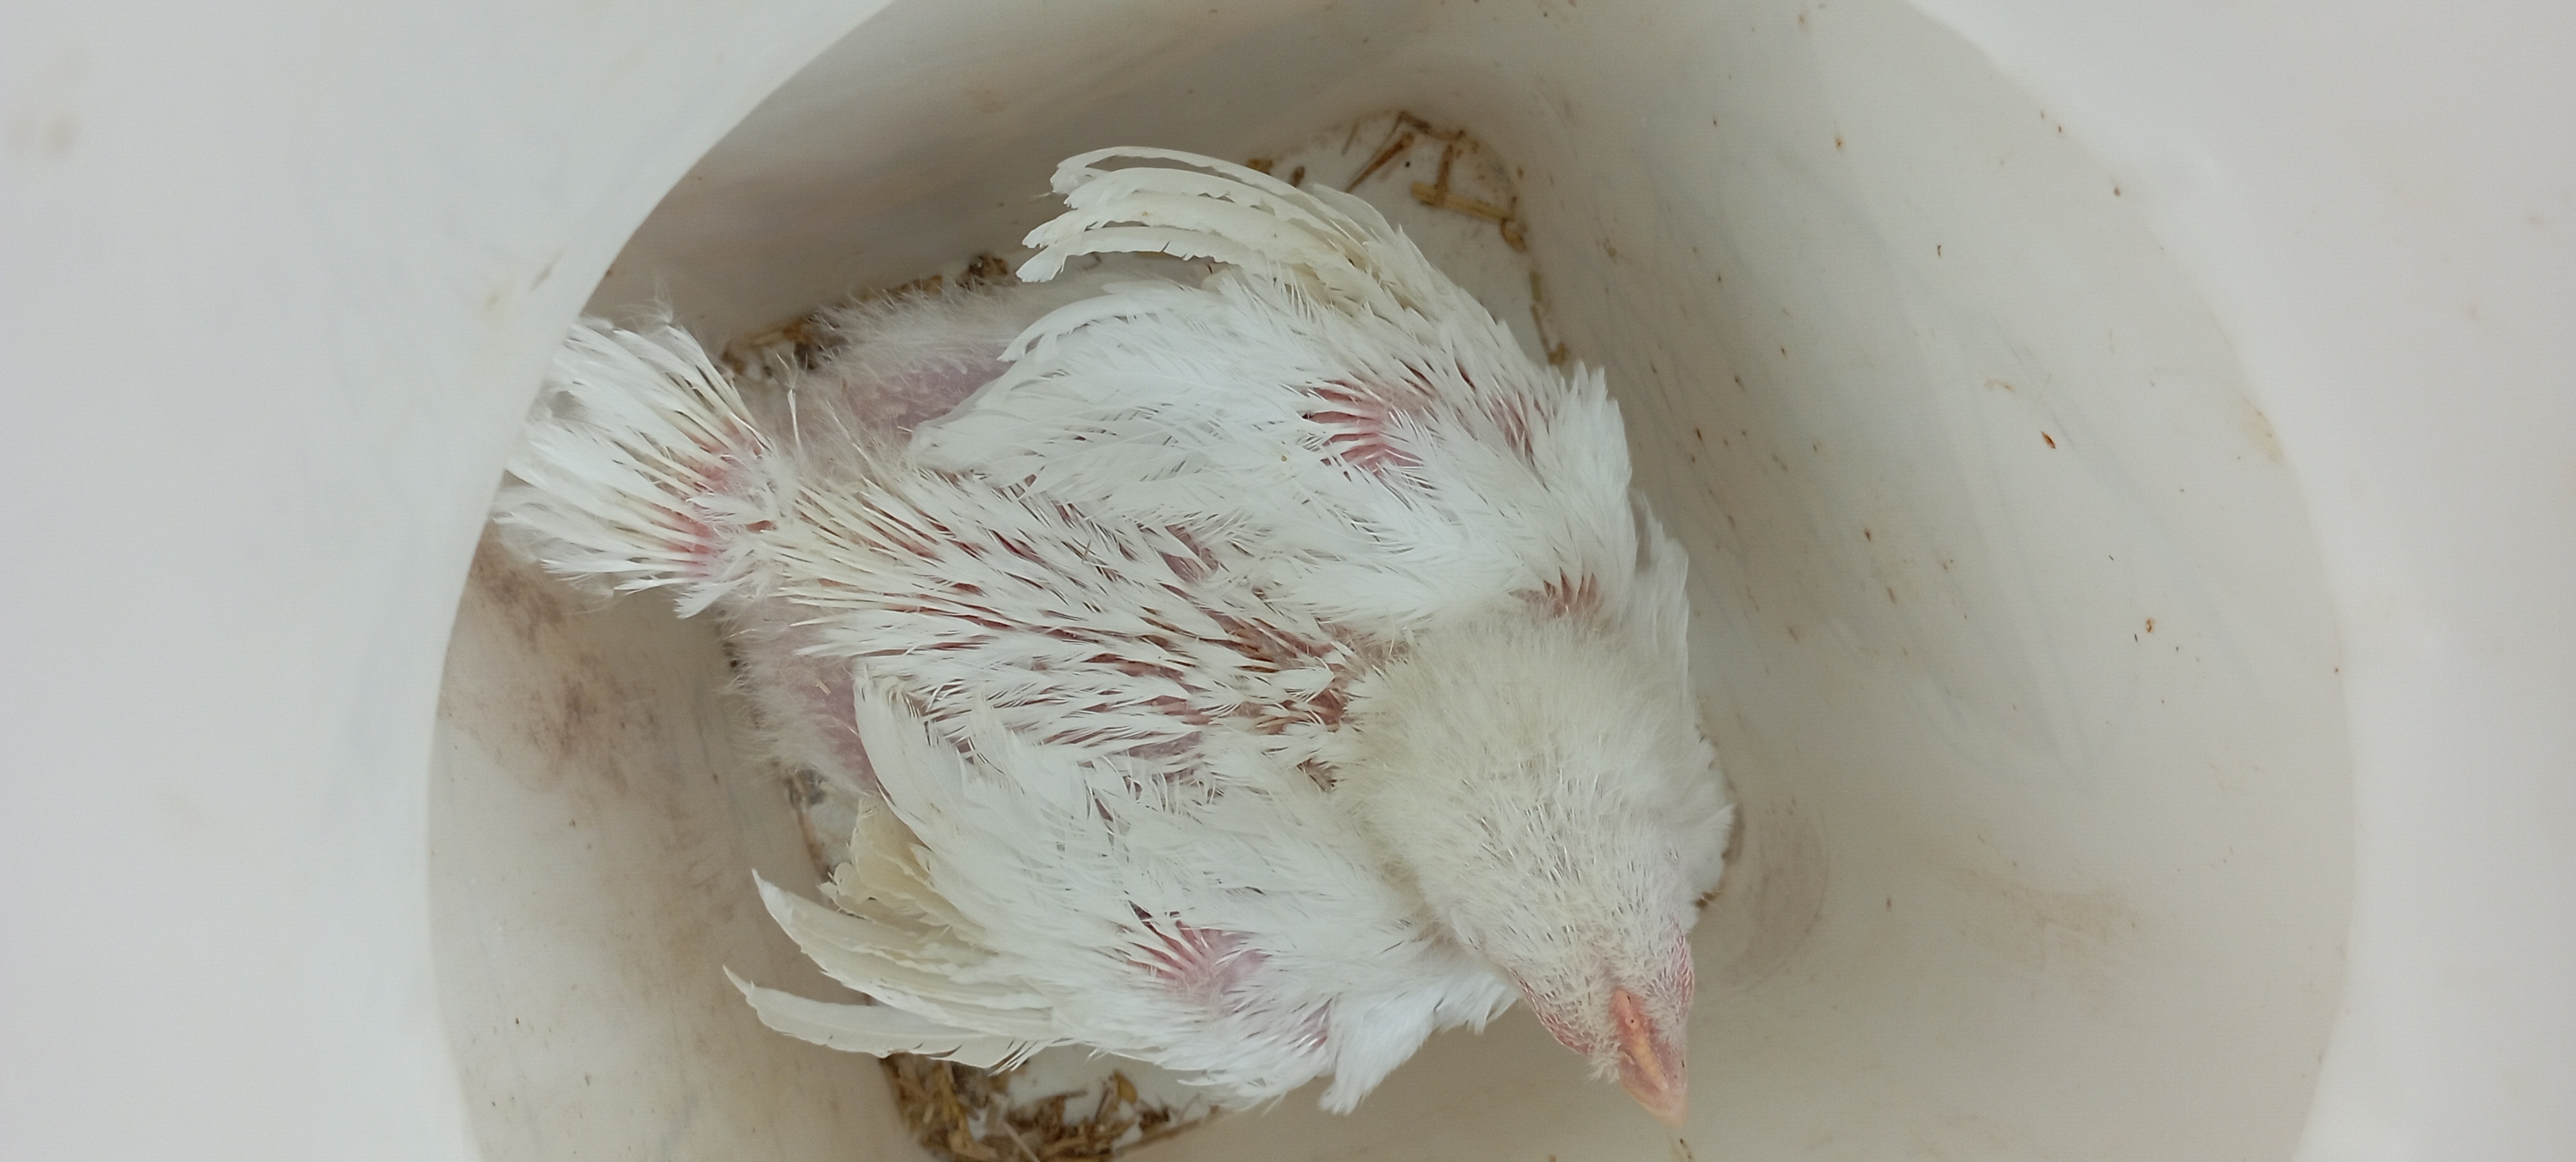
Weight: 1555 g